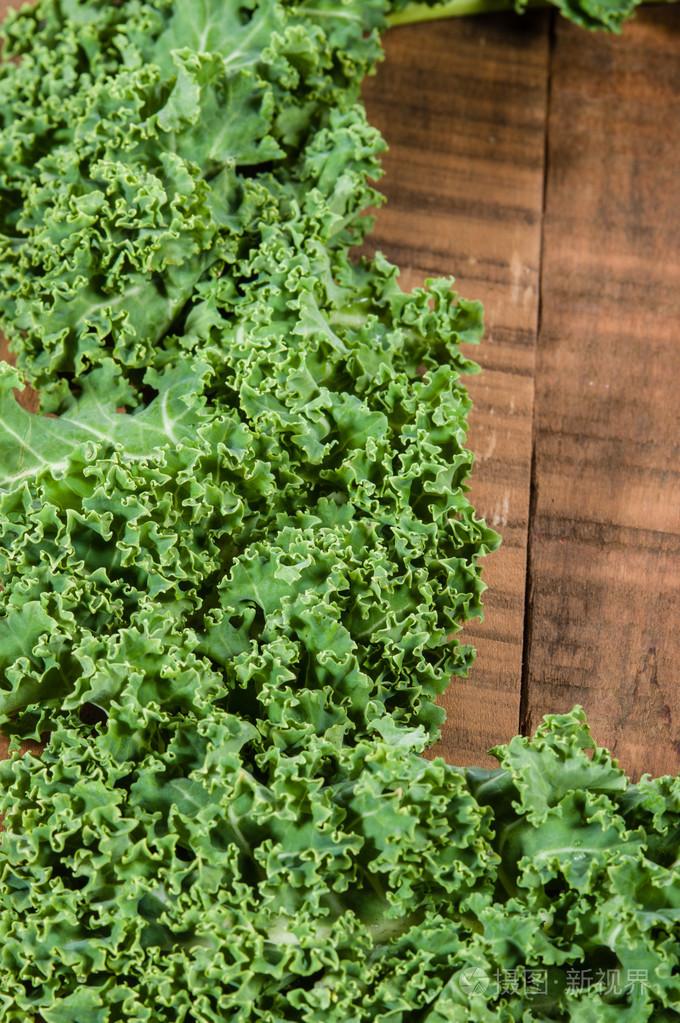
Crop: unknown
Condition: cabbage